Alphonse Monchablon

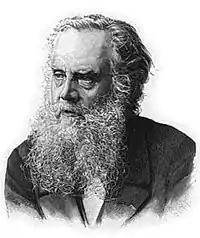
Monchablon by an unknown artist (c.1900)

Xavier-Alphonse Monchablon (12 June 1835, in Avillers – 30 January 1907, in Paris) was a French history and portrait painter in the Academic style. He was distantly related to the more popular painter, Jan Monchablon.